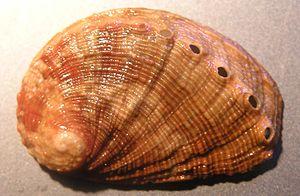
Le genre Haliotis, du grec ἅλιος « marin » et οὖς, ὠτός « oreille », regroupe de nombreuses espèces de mollusques marins à coquille unique, qu'on trouve dans les eaux peu profondes du littoral. Ils vivent dans les eaux froides à tempérées et subtropicales des hémisphères Nord et Sud. On les nomme habituellement ormeaux ou oreilles de mer. Abalone est un anglicisme.